A Skin So Soft

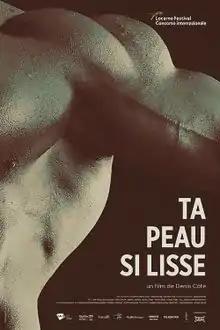
Film poster

A Skin So Soft is a 2017 documentary film, directed by Canadian director Denis Côté. A Canadian, French and Swiss coproduction, the film chronicles the daily monotonous routines of a select few men whose lives revolve around extreme bodybuilding.